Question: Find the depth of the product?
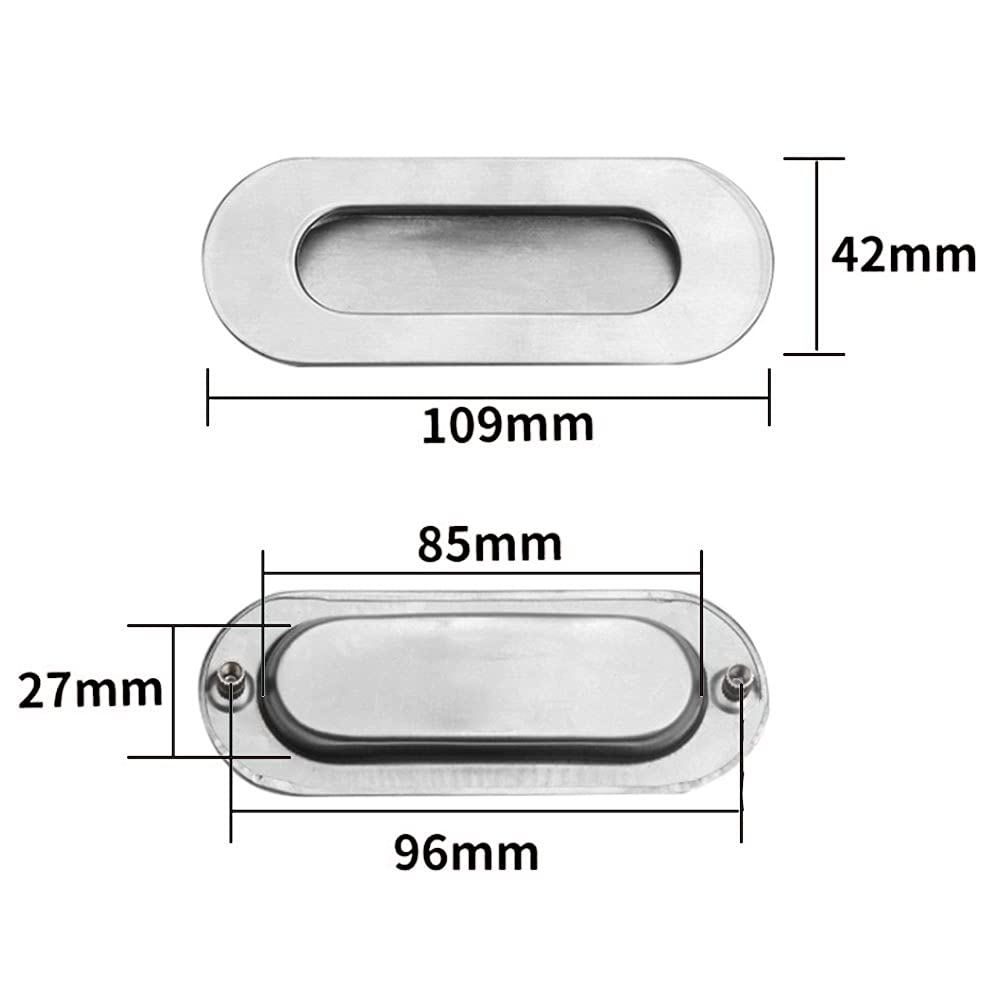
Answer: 42.0 millimetre